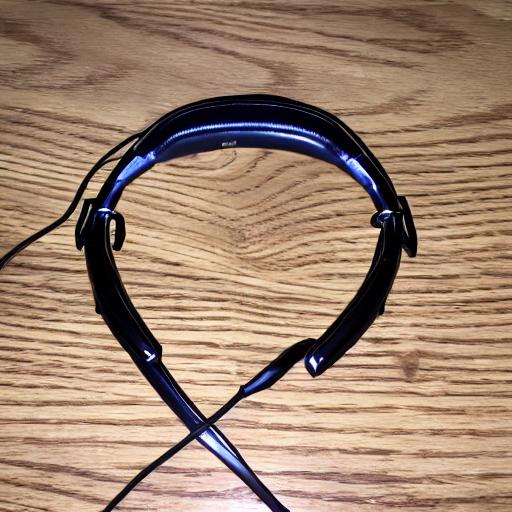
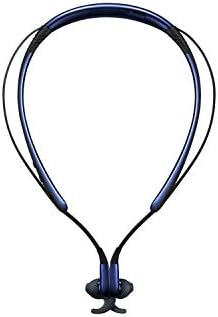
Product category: headphones
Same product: no